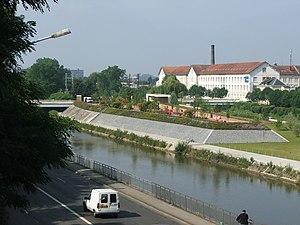
L'Ancienne Manufacture des tabacs du faubourg Saint-Georges au Mans.
Saint Georges est un quartier de la ville du Mans, situé dans le secteur sud-ouest, sur la rive droite de la Sarthe. Il est également nommé Pâtis et peut englober par extension le quartier de Saint-Lazare.